L Line (Los Angeles Metro)

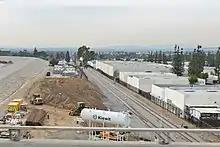
Construction of the L Line, near Duarte in 2014. Tracks are laid, but the overhead catenary has not been installed yet.

Much of the L Line's right-of-way through the San Gabriel Valley was built by the Los Angeles and San Gabriel Valley Railroad in 1885, eventually taken over by the Atchison, Topeka and Santa Fe Railway, as part of the Pasadena Subdivision, which saw Amtrak service until 1994, when construction began on the conversion to light rail. The project was originally called the "Pasadena Metro Blue Line," and planners envisioned extending the existing Blue Line from Long Beach, but when a ban on sales tax spending on subway tunnels passed in 1998, the project became a separate line terminating at Union Station.